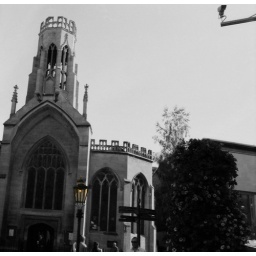
I change this to black and white and then have just kept them lamp in colour.